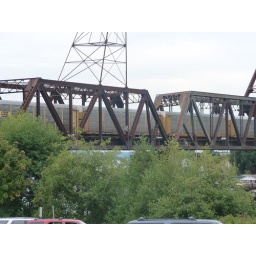
A train traversing the bridge which just moments ago had opened to let the ship sail under it.